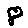
Label: 8